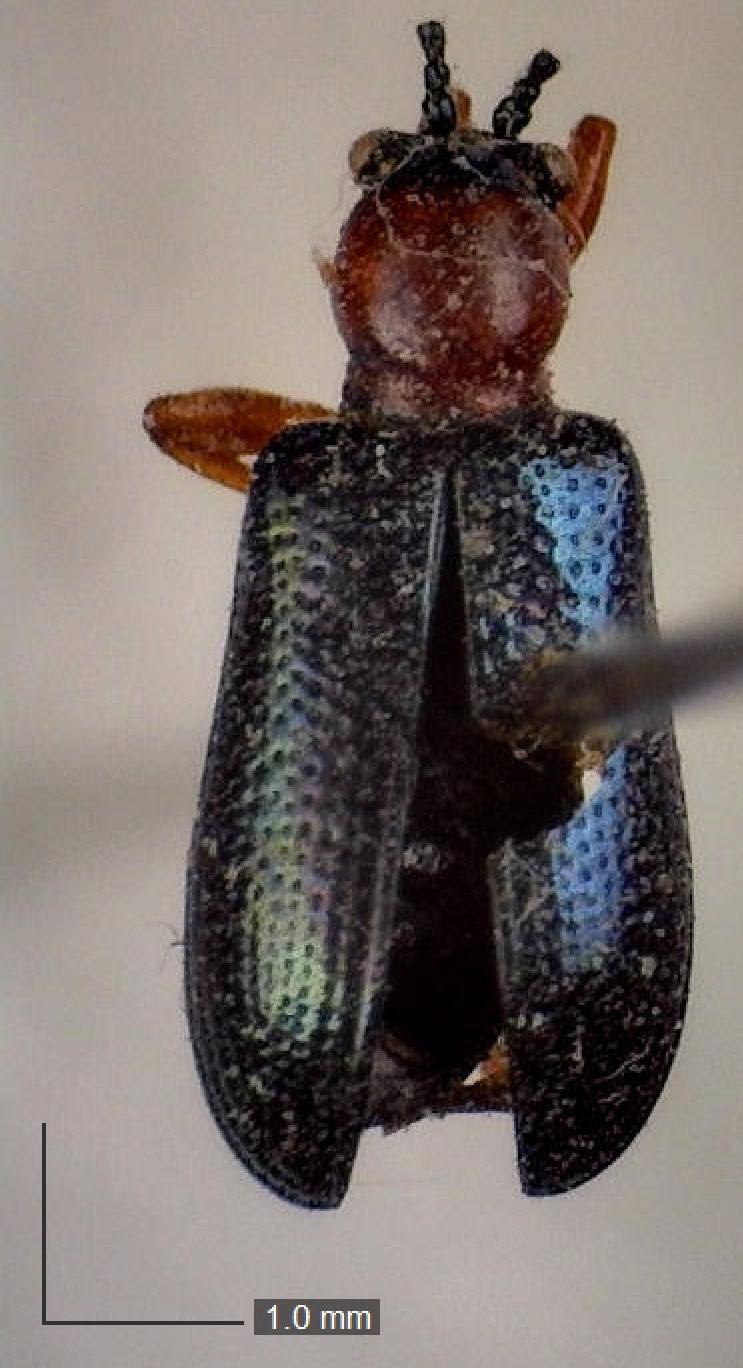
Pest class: cereal_leaf_beetle